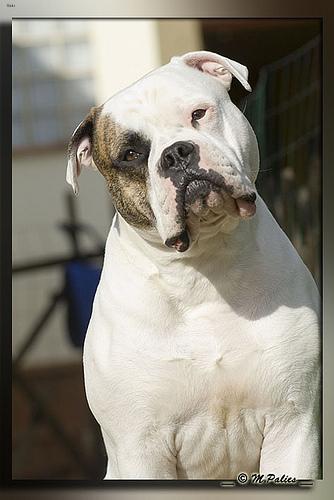
Breed: american bulldog